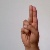
The image shows a hand gesture representing the letter 'U' in Indian Sign Language.